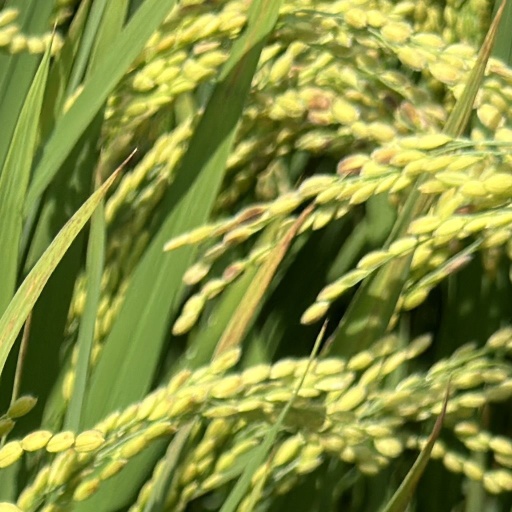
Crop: rice